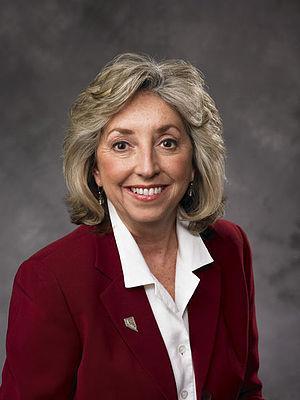
L'État du Nevada dispose de quatre représentants à la Chambre des représentants des États-Unis.
Alice Constandina Titus dite Dina Titus, née le 23 mai 1950 à Thomasville, est une femme politique américaine membre du Parti démocrate, élue du Nevada à la Chambre des représentants des États-Unis de 2009 à 2011 et depuis 2013.